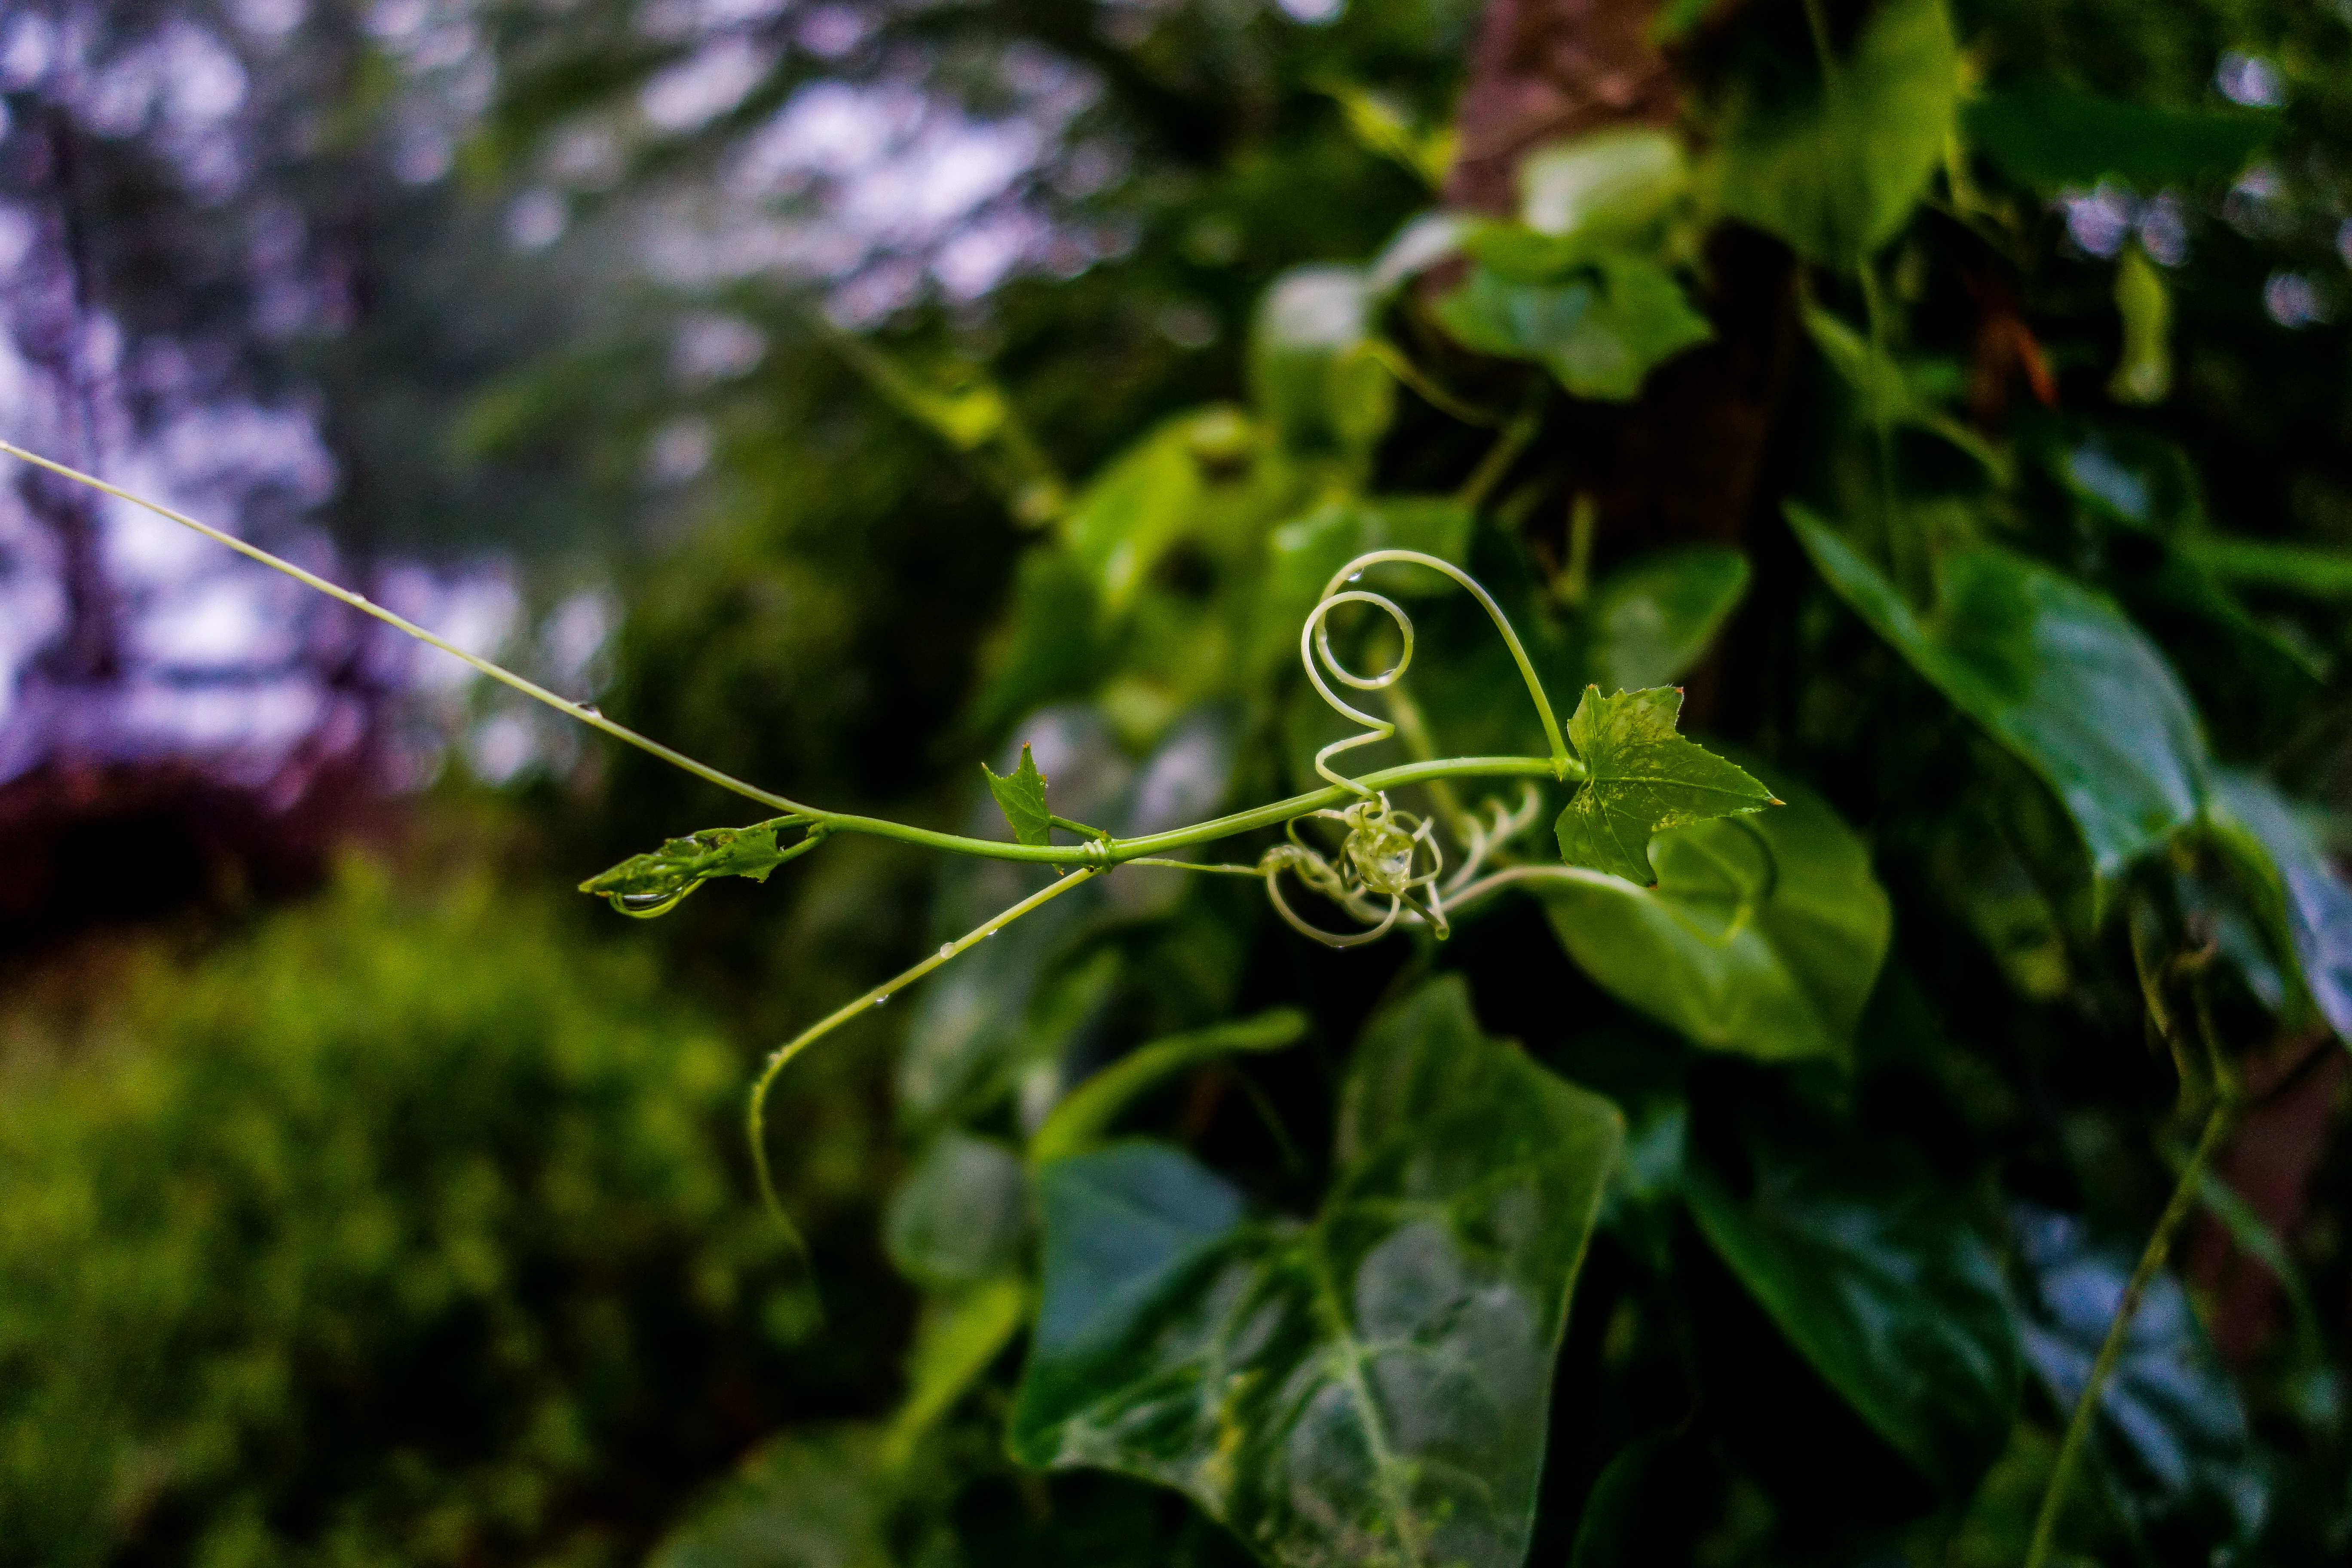
nature, view, shadows, relax, feel good, green, leaf, vegetation, plant, natural environment, flower, botany, water, terrestrial plant, close up, forest, organism, grass, tree, photography, macro photography, wildlife, vascular plant, annual plant, rainforest, plant stem, wildflower, perennial plant